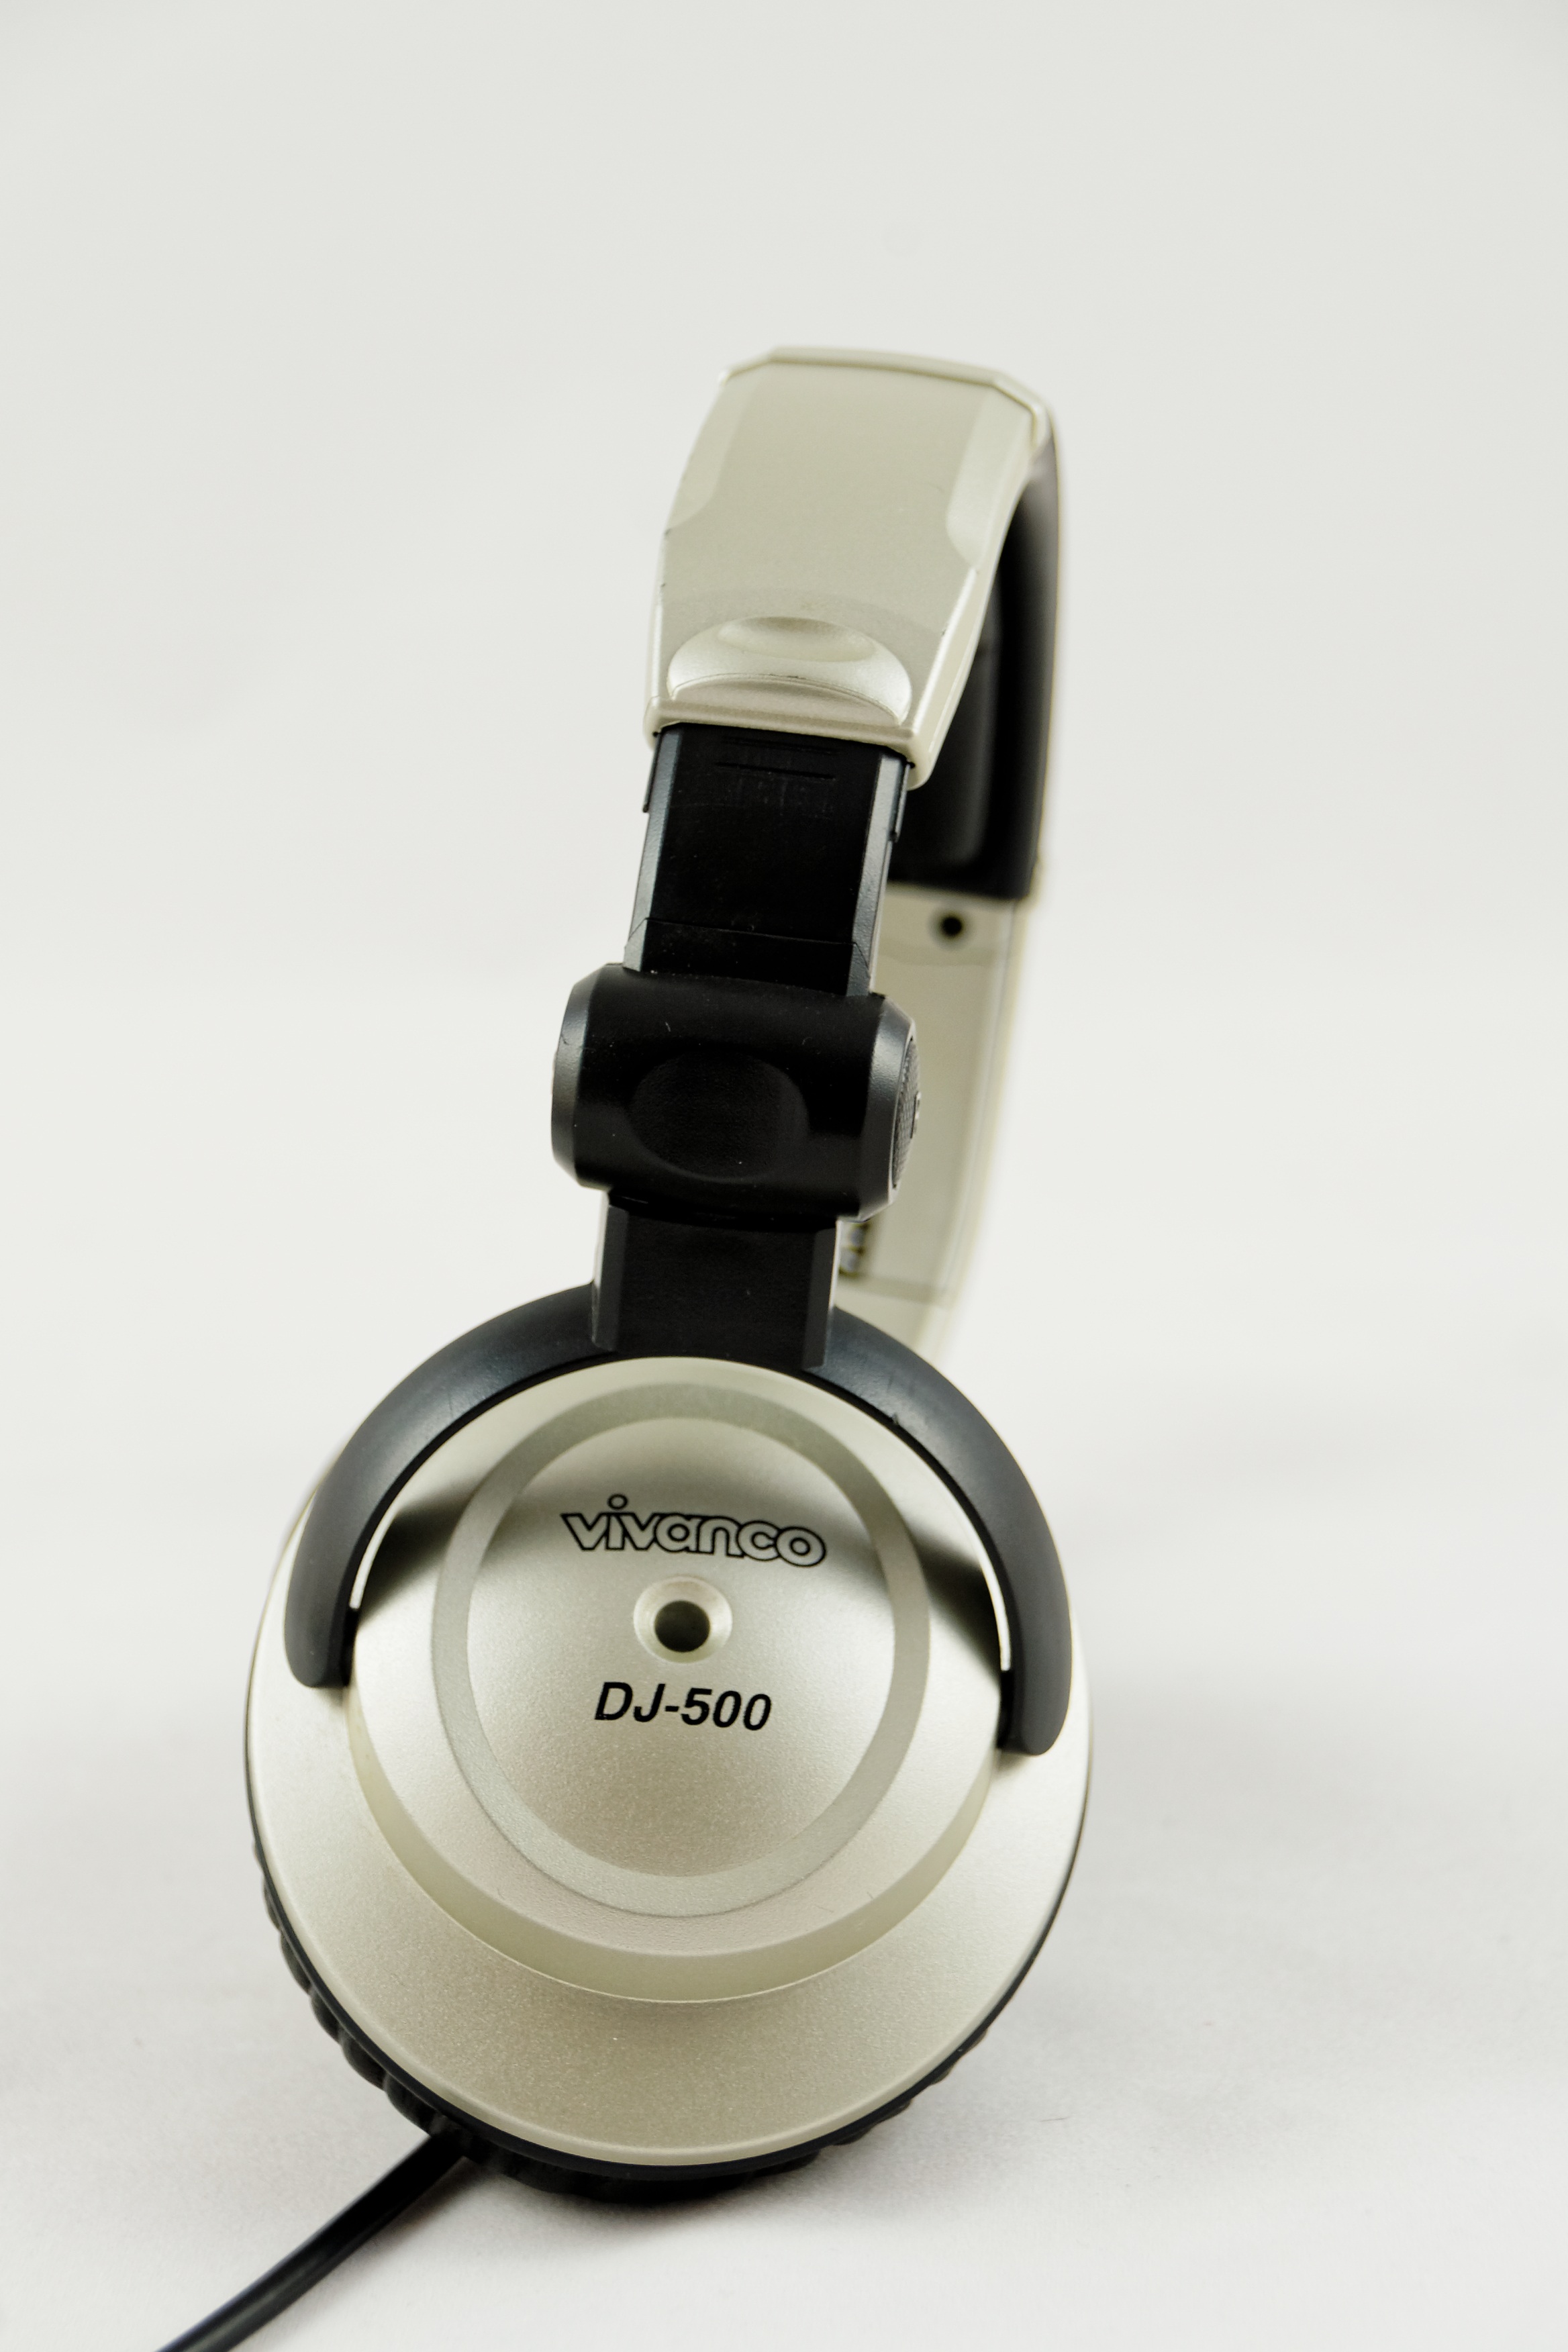
hand, music, technology, gadget, ear, dj, audio, headphones, multimedia, mp3, audio equipment, electronic device